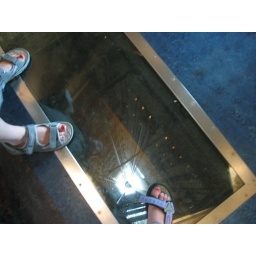
LIft in sky tower